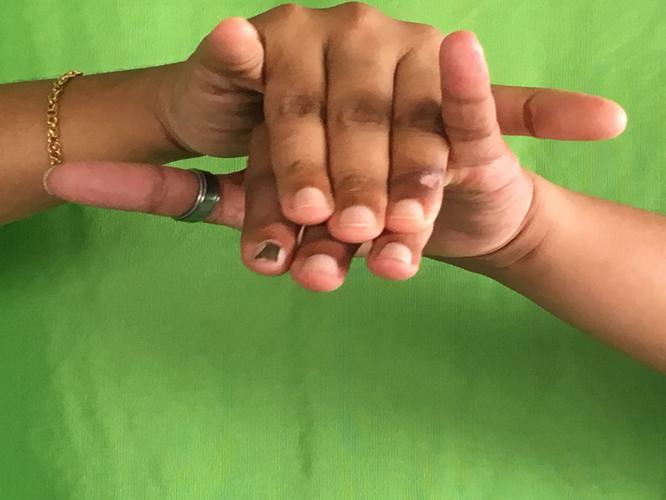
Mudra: Varaha
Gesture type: double_hand